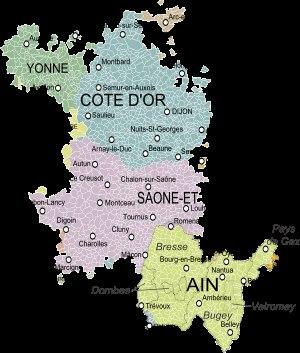
La Bourgogne est une ancienne région administrative française constituée de quatre départements : l'Yonne, la Côte-d'Or, la Nièvre et la Saône-et-Loire. Elle correspond à une partie de la province historique et culturelle située au centre-est de la France.
Le duché de Bourgogne est une ancienne principauté féodale du royaume de France entre les IXᵉ et XVᵉ siècles, avec pour capitale Dijon.
La généralité de Bourgogne est une circonscription administrative de Bourgogne créée en 1542. Sa ville principale, Dijon, fut siège d'une des dix-sept recettes générales créées par Henri II et confiées à des trésoriers généraux. Elle sert de circonscription aux Intendants de Bourgogne et au Bureau des finances de Bourgogne.